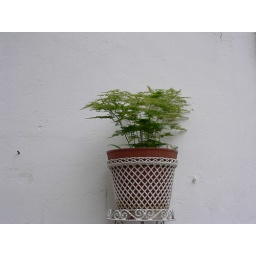
Plant hanging on wall of house in Alfama district.